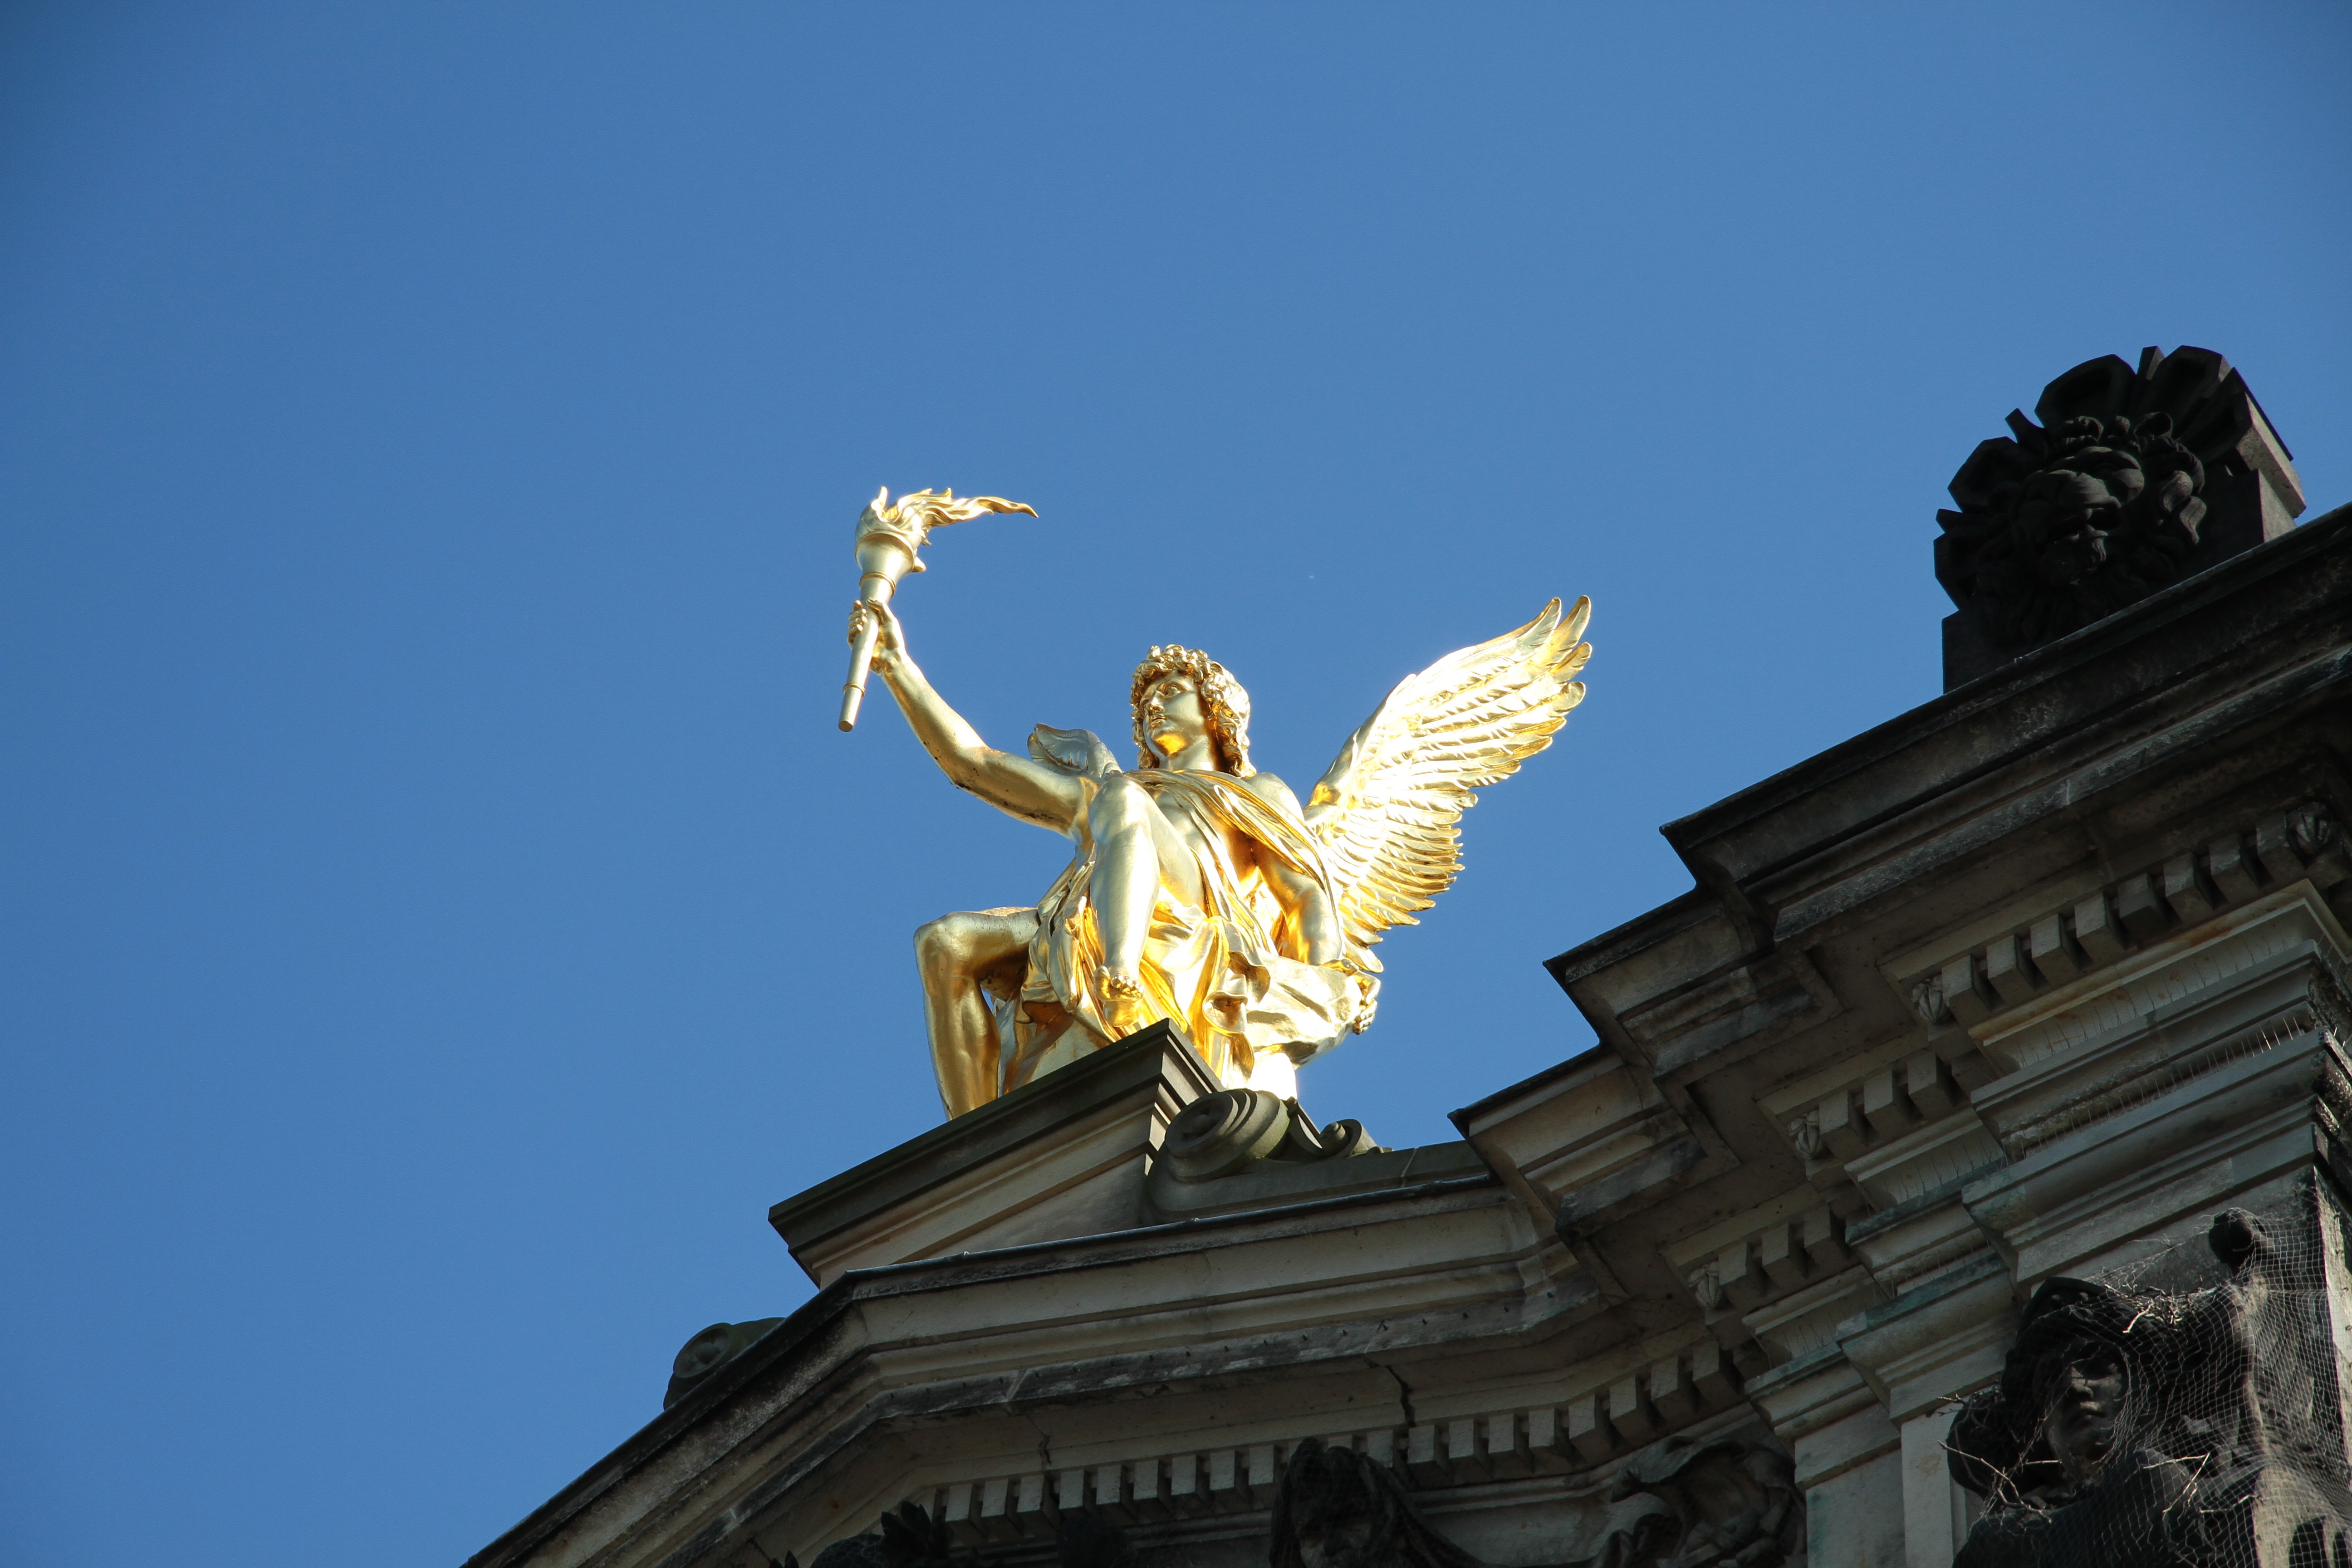
rooftop, monument, statue, golden, landmark, sculpture, art, temple, bulding, germany, dresden, golden statue